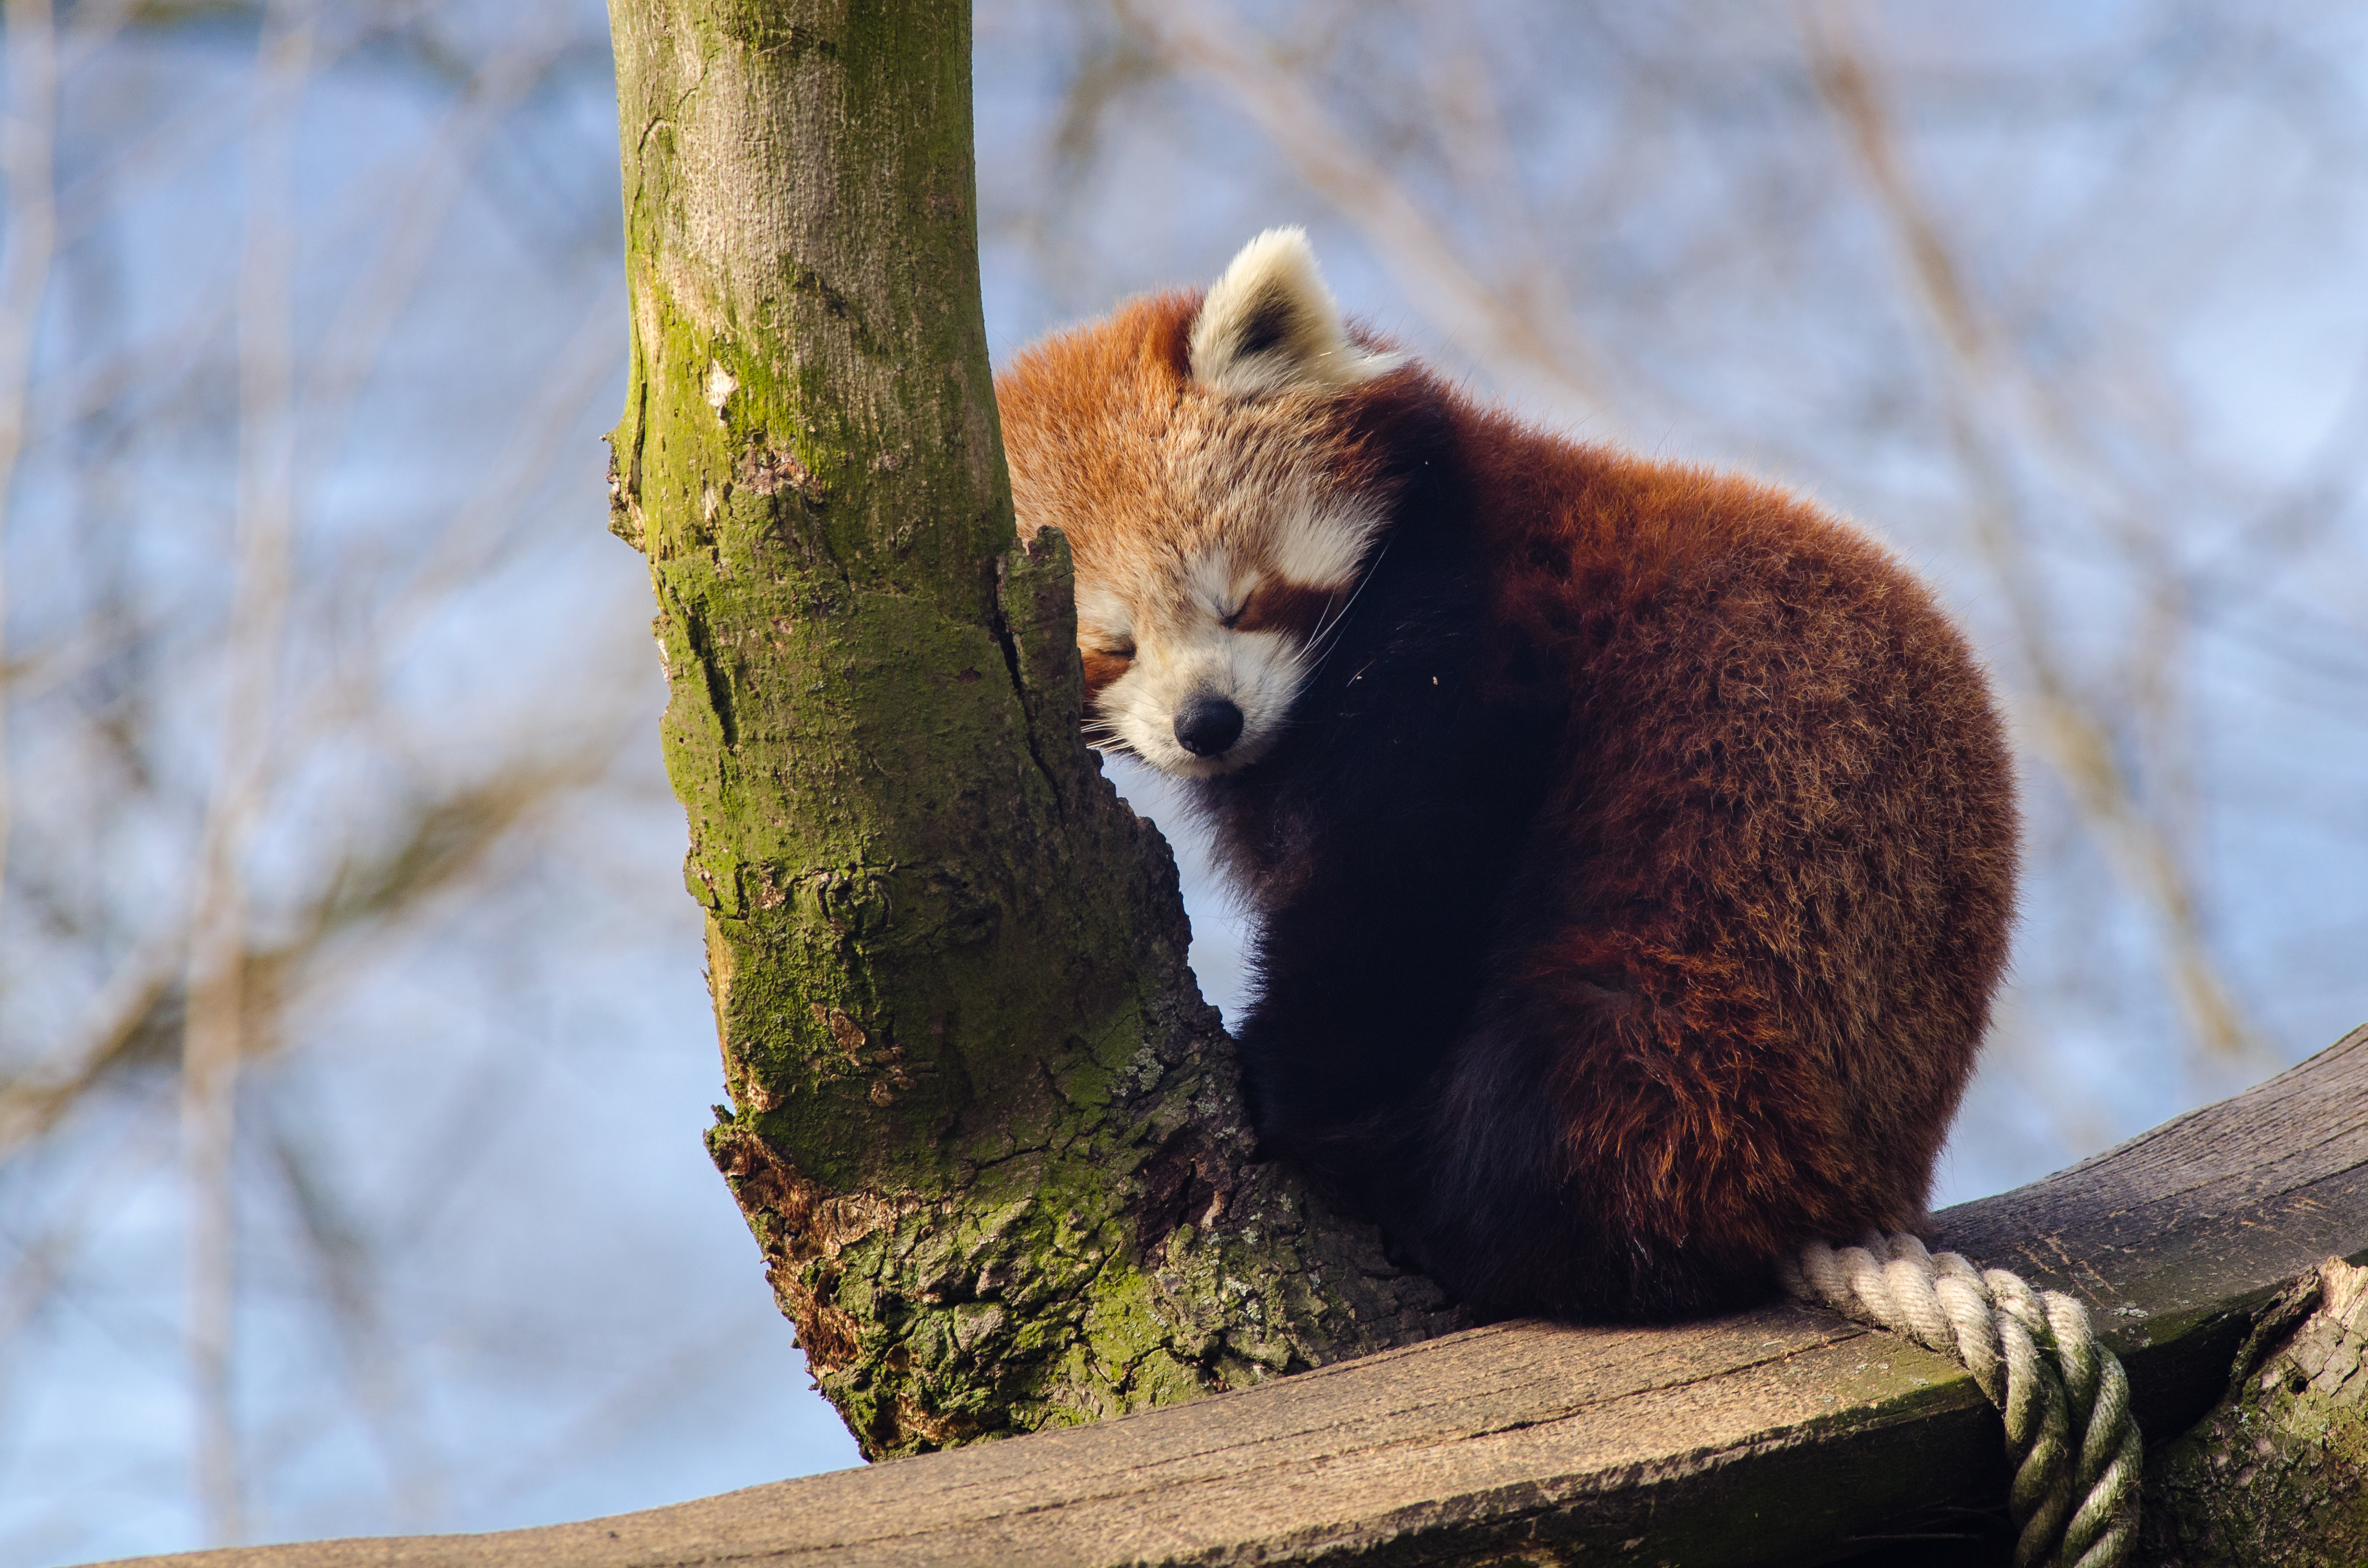
tree, bokeh, animal, cute, bear, wildlife, zoo, red, mammal, nikon, fauna, red panda, panda, endangered, vertebrate, germany, deutschland, baum, adorable, tele, d7000, roter, kleiner, niedlich, species, tierpark, bedroht, dog breed group